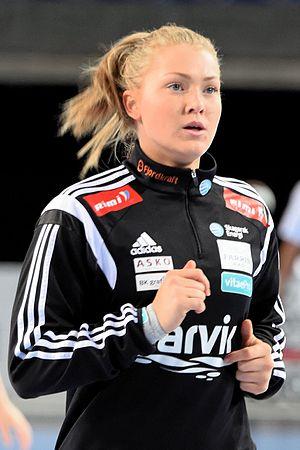
Vilde Ingeborg Johansen - Ligue des Champions , Metz Handball / Larvik HK , 15 novembre 2014.